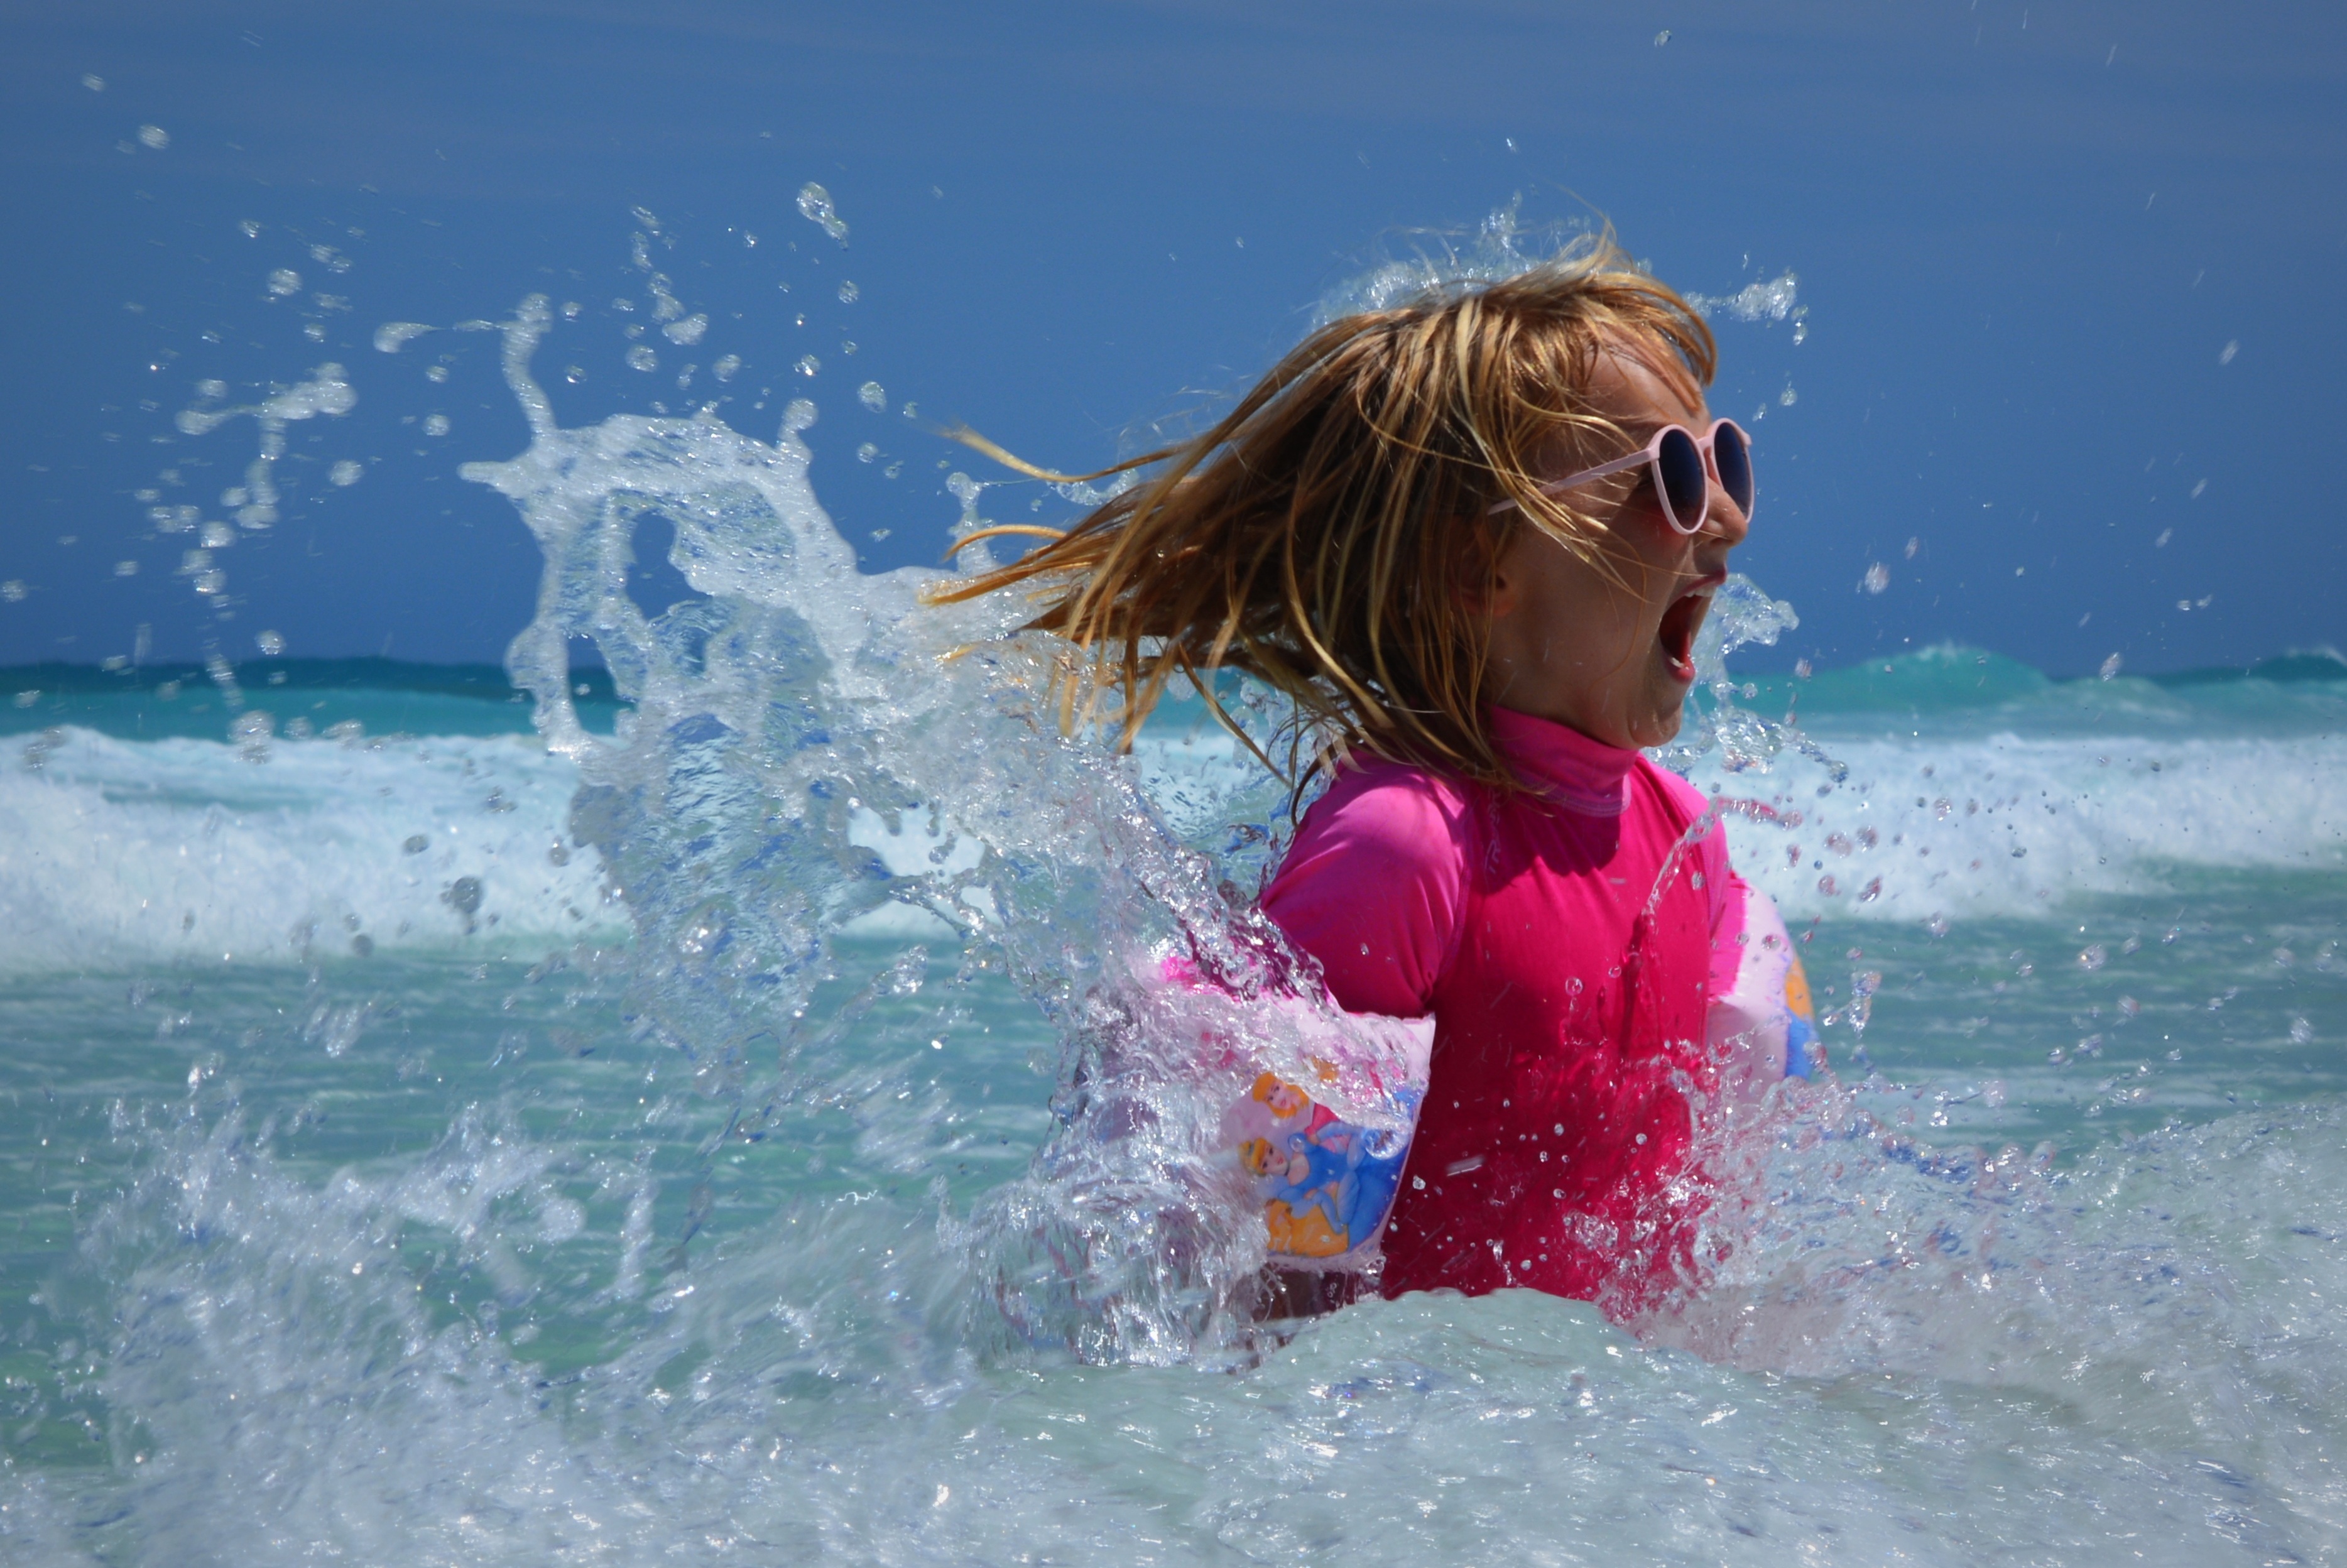
sea, ocean, people, girl, wave, vacation, travel, underwater, holiday, child, pink, season, waves, fun, wetsuit, sunglasses, expression, spetters, rubber rings, uv suit